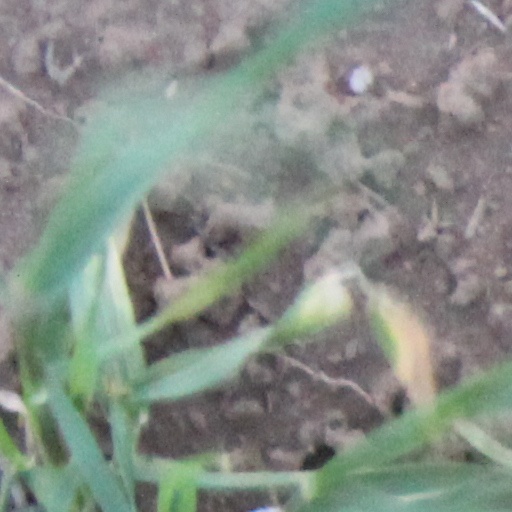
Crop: wheat